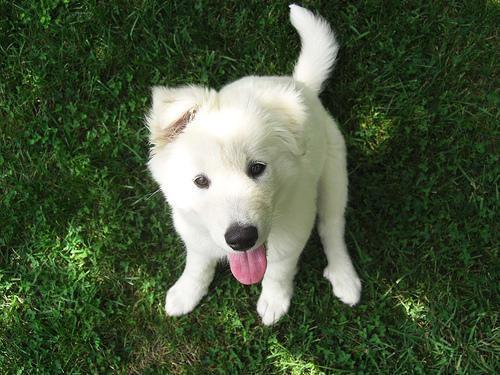
samoyed